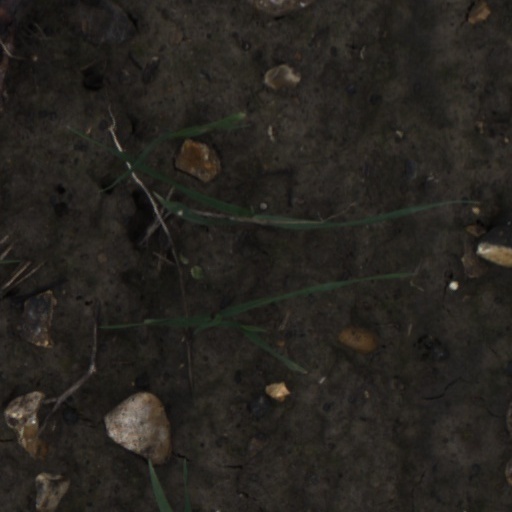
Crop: wheat